Khusrau Mirza

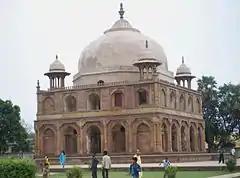
The Mausoleum of Khusrau Mirza in Khusro Bagh, Allahabad

In 1606, Khusrau rebelled against his father to secure the throne for himself. He left Agra with 350 horsemen on 6 April 1606 under the pretext of visiting Akbar's tomb in nearby Sikandra. He was then joined by Hussain Beg and about 3,000 horsemen in Mathura; and Abdur Rahim, the provincial "dewan" (administrator) of Lahore in Panipat. Khusrau reached Tarn Taran Sahib, near Amritsar, he received the blessings of Guru Arjan Dev. Khusrau laid siege on Lahore, defended by Dilawar Khan. Emperor Jahangir relieved the siege and defeated Khusrau at the battle of Bhairowal. He was captured by Jahangir's army while crossing the Chenab river while attempting to flee toward Kabul.